Prem Behari Narain Raizada

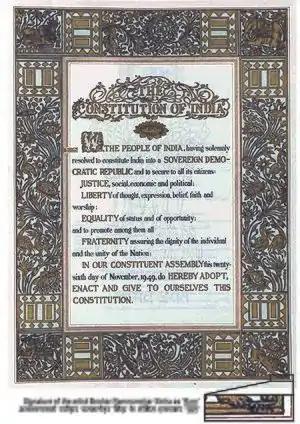
Preamble of the Constitution calligraphed by Raizada

Raizada was born in December 1901 to a Kayastha Saxena family of calligraphers. His mother and father both died when he was young and so Raizada was raised by his grandfather - himself a scholar of English and Persian - who would teach Raizada the art of Indian calligraphy. Raizada would go on to study at St. Stephen's College in Delhi, where he continued to refine his calligraphic skills.